Peter Parker (physician)

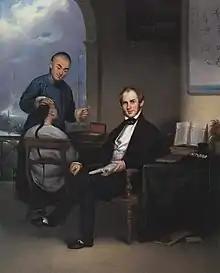
Portrait of Parker by Lam Qua

In February 1834, Parker (phoneticized in Cantonese: 伯駕) traveled to Canton, where he had the distinction of being the first full-time Protestant medical missionary to China. In 1835, he opened in that city the Ophthalmic Hospital, which later became the Guangzhou Boji Hospital (the Canton Hospital). Parker specialized in diseases of the eye, including cataracts, and also resected tumors. Parker also introduced Western anesthesia in the form of sulphuric ether.